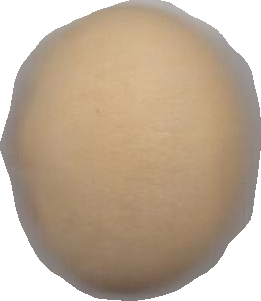
Variety: Dega